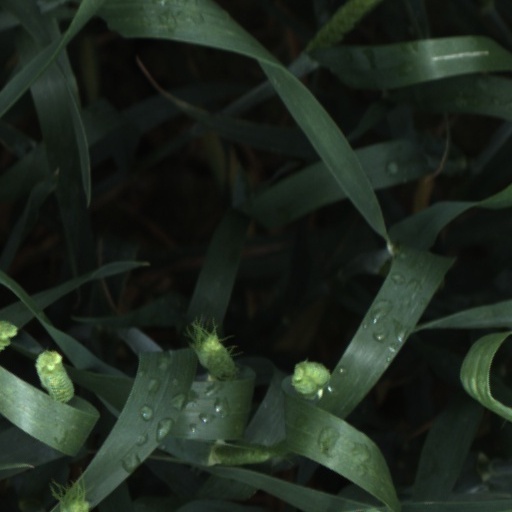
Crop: wheat